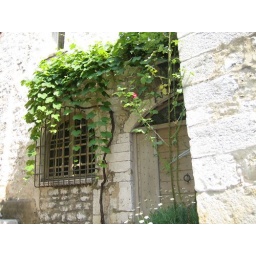
A house window in St Paul de Vence.